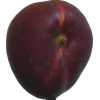
Label: nectarine_flat